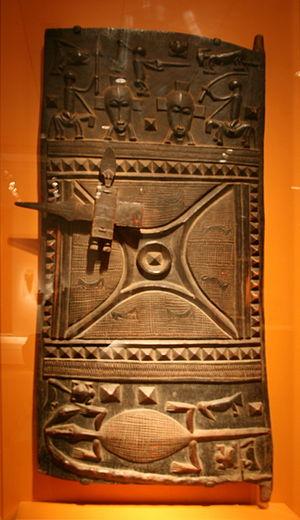
Le département de Boundiali, circonscription administrative et collectivité territoriale, est un département de Côte d'Ivoire portant le nom de son chef-lieu, la ville de Boundiali. Outre la sous-préfecture de Boundiali, il comprend celles de Ganaoni, Gbon, Kolia, Kasséré, Sianhala et Siempurgo.
Les Sénoufos, constituent une population d'Afrique de l'Ouest, présente au Burkina Faso, dans le sud du Mali et en Côte d'Ivoire.